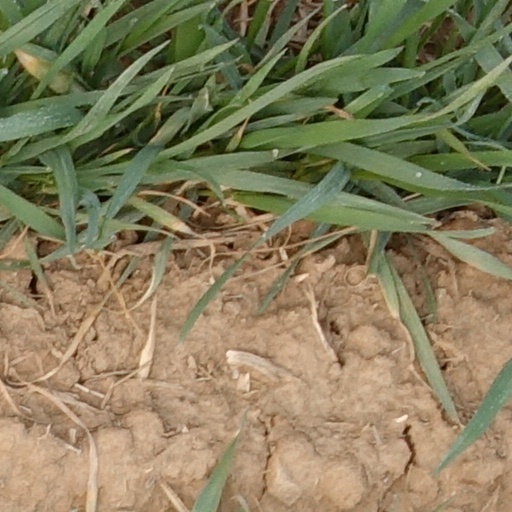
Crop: wheat